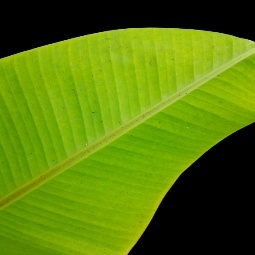
Label: Sulphur